Murder of Laci Peterson

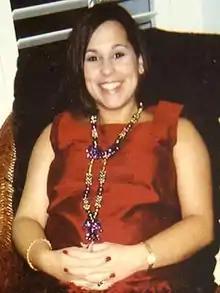
Laci Peterson in 2002

Laci Denise Peterson (née Rocha; May 4, 1975 — ) was an American woman murdered by her husband, Scott Lee Peterson (born October 24, 1972), while eight months pregnant with their first child. The case has remained a subject of public interest and discussion, raising questions about the legal process and media coverage.